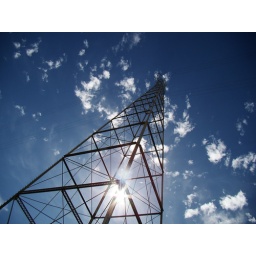
Power lines stretching in a blue Vallejo sky